Public housing estates in Tseung Kwan O

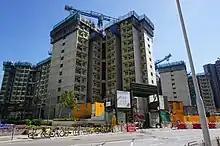
Yung Ming Court

Yung Ming Court is a Home Ownership Scheme court in Chi Shin Street, Tseung Kwan O along Tseung Kwan O Eastern Channel, near Yee Ming Estate and Savannah, with a few walking distance to MTR Tseung Kwan O station. It comprises 2 blocks with 1,395 flats in total, which was the largest number of units among the six HOS courts (other five are Kwun Tak Court, Hoi Tak Court, Sheung Man Court, Kam Fai Court, Yuk Wo Court) sold in 2019 - with four sizes between 282 and 568 square feet. It is expected to complete in 2020.